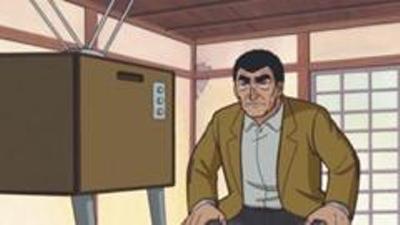
回答: アナログ放送が終わった事を知らない